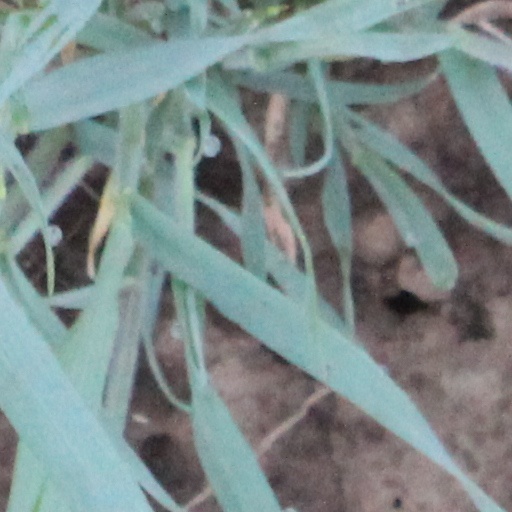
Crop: wheat